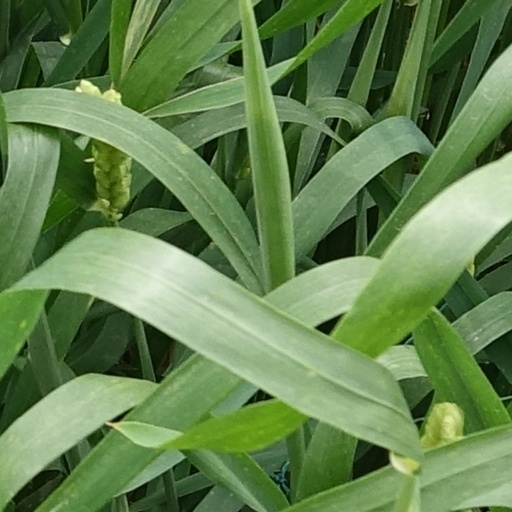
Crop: wheat